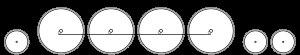
Selon la notation de Whyte, 2-8-4 est une locomotive à vapeur dont la disposition d'essieux en partant de l'avant vers l'arrière correspond à un essieu porteur, quatre essieux moteurs et deux essieux porteurs.